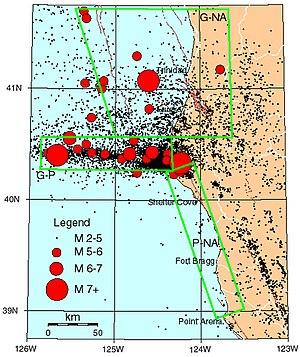
La jonction triple de Mendocino est une jonction triple située dans l'océan Pacifique.